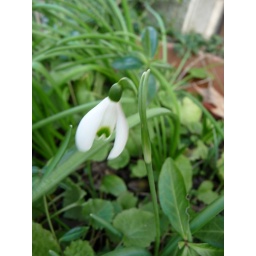
A quick look back to March 2010 and the white snowdrop that was in flower at the time.